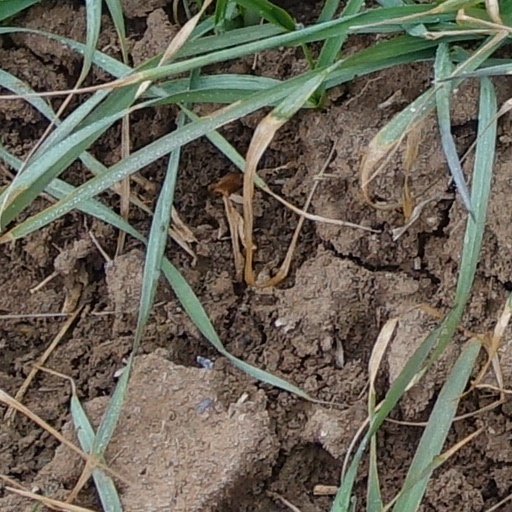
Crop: wheat